Hubert Pierlot

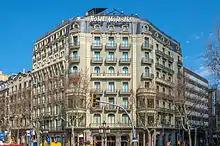
The Hotel Majestic in Barcelona. Pierlot and Spaak escaped from the Spanish police in the hotel to come to Britain in the autumn of 1940. This is commemorated by a plaque on the building.

The government met in Limoges and then withdrew to Poitiers and Bordeaux, but as the French military situation deteriorated, became split over what should happen. The government was split between those who supported staying in France or staying with the French government and those who supported withdrawing to the United Kingdom. Pierlot supported retreating to London, but was keen to preserve the unity of his government, most of which supported remaining in France. Hoping to keep the Belgian Congo under Belgian sovereignty, Pierlot allowed the Minister of the Colonies, Albert de Vleeschauwer, to leave France while the government met to consider whether it should resign to make way for a new constitutional authority in occupied Brussels.